Marianne Dubuc

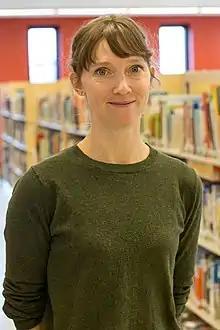
Marianne Dubuc in 2018

Marianne Dubuc (born 1980) is a Canadian writer and illustrator of children's books living in Quebec.